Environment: real
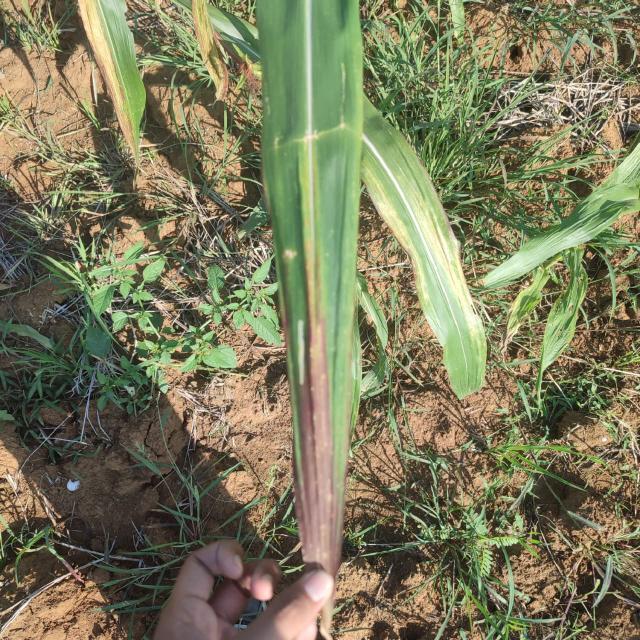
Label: phosphorus_deficiency